UMNO

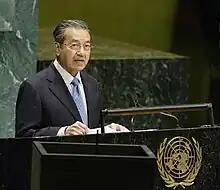
Mahathir Mohamad

On 24 April 1987, UMNO held its Annual General Assembly and triennial Party election. The then Prime Minister and party President, Mahathir Mohamad, faced his first party election in 12 years, having been elected unopposed since the 1975 UMNO election.